Moroccan Jewish cuisine

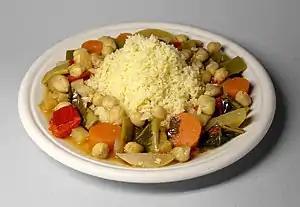
Couscous with vegetables and chickpeas

The Jews of Morocco historically used a wide variety of vegetables, including potatoes, pumpkins, carrots, scallions, onions, fava beans, peas, fennel, celery, artichokes, eggplants, tomatoes, cauliflower, green and white beans, sweet and spicy peppers, zucchini, olives, and truffles, to accompany meat, chicken, fish, and stews, as well as in fresh and cooked salads, preservation, and pickling. Salads were spiced with pepper, olive oil, and cumin, and under the influence of French cuisine, vinegar was also used.